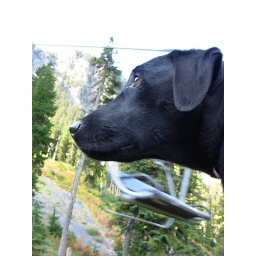
this lady dog ride the chair by herself, when ever she pleases, in the summer